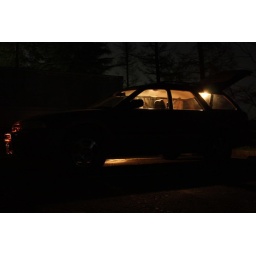
sleeping in the car for Golden Week